Zinaida Yermolyeva

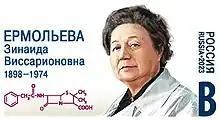
Yermolyeva on a 2023 postcard of Russia

Zinaida Vissarionovna Yermolyeva (– 2 December 1974) was a Soviet microbiologist of Don Cossack origin most notable for producing penicillin for the Soviet military during World War II. She was a member of the USSR Academy of Medical Sciences at the time of her death.